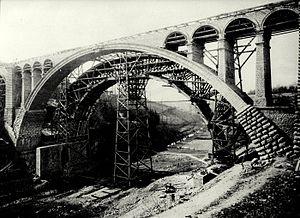
Construction du Pont Adolphe (1900-1903), documentée par le photographe Charles Bernhoeft.